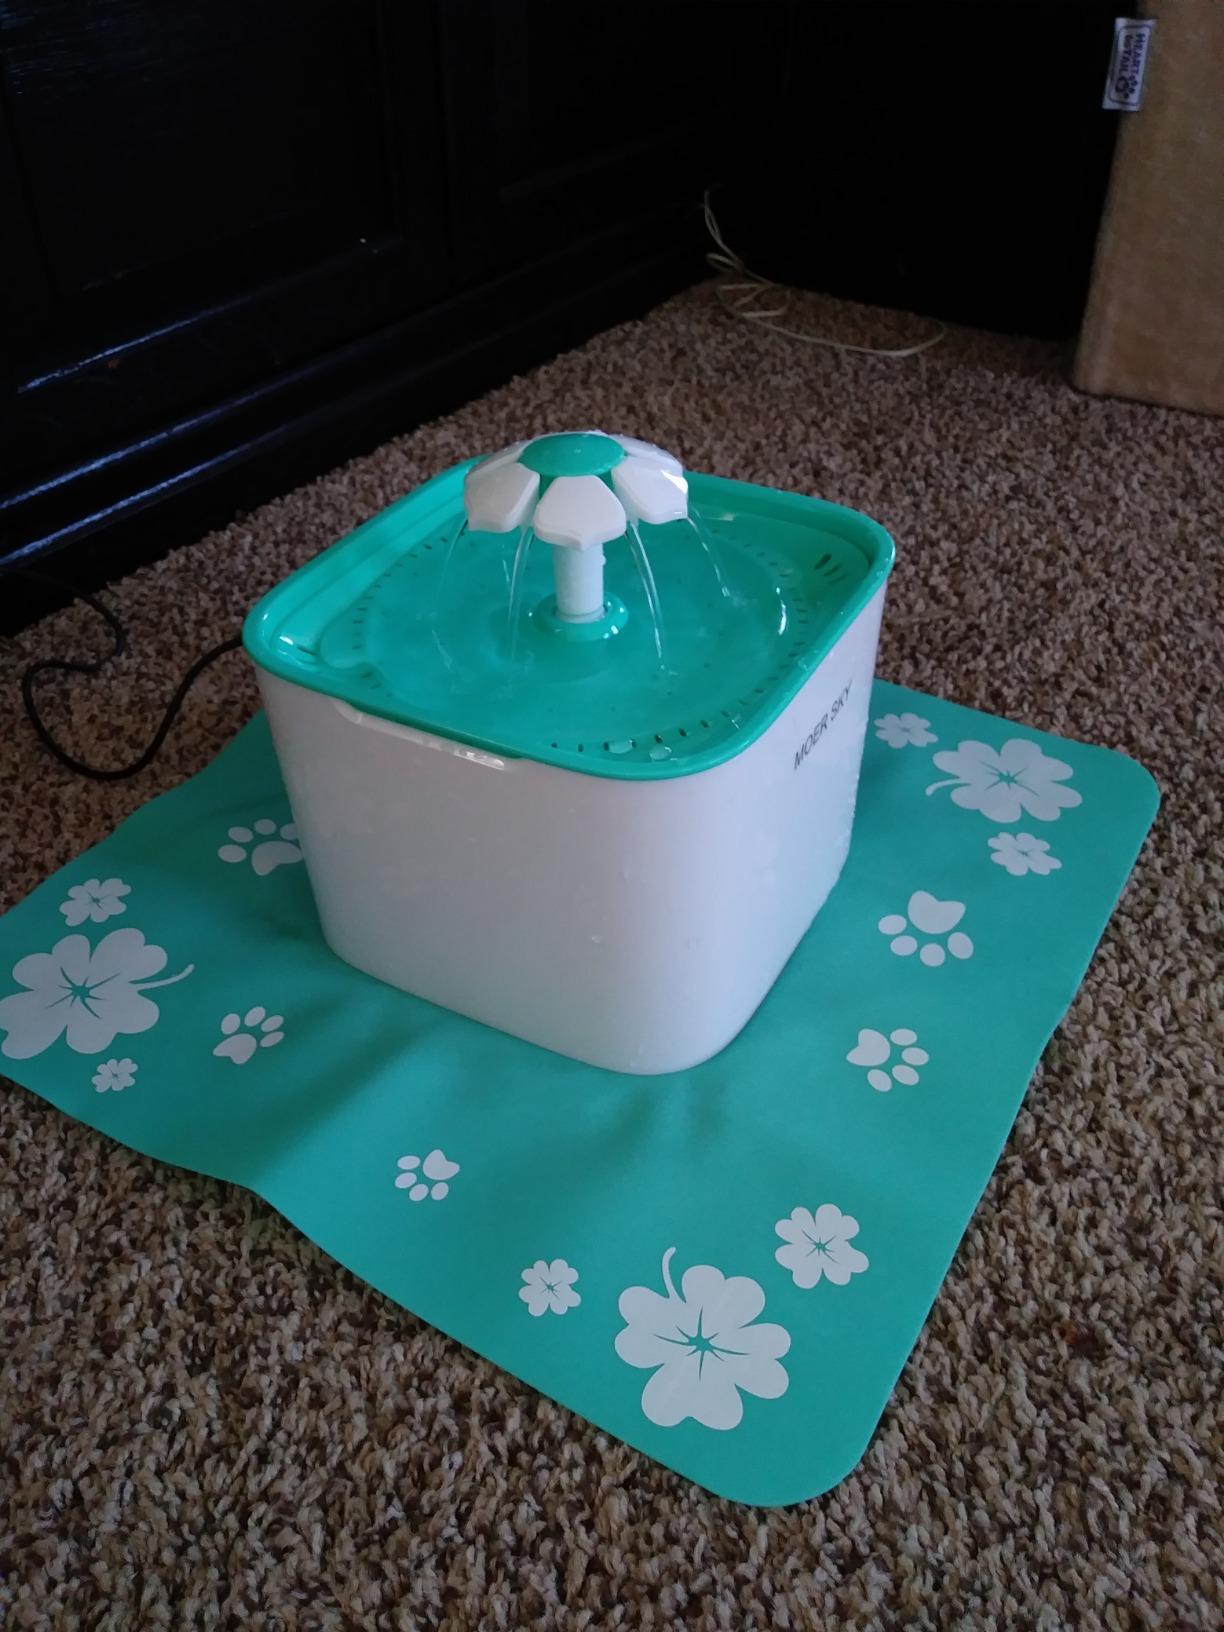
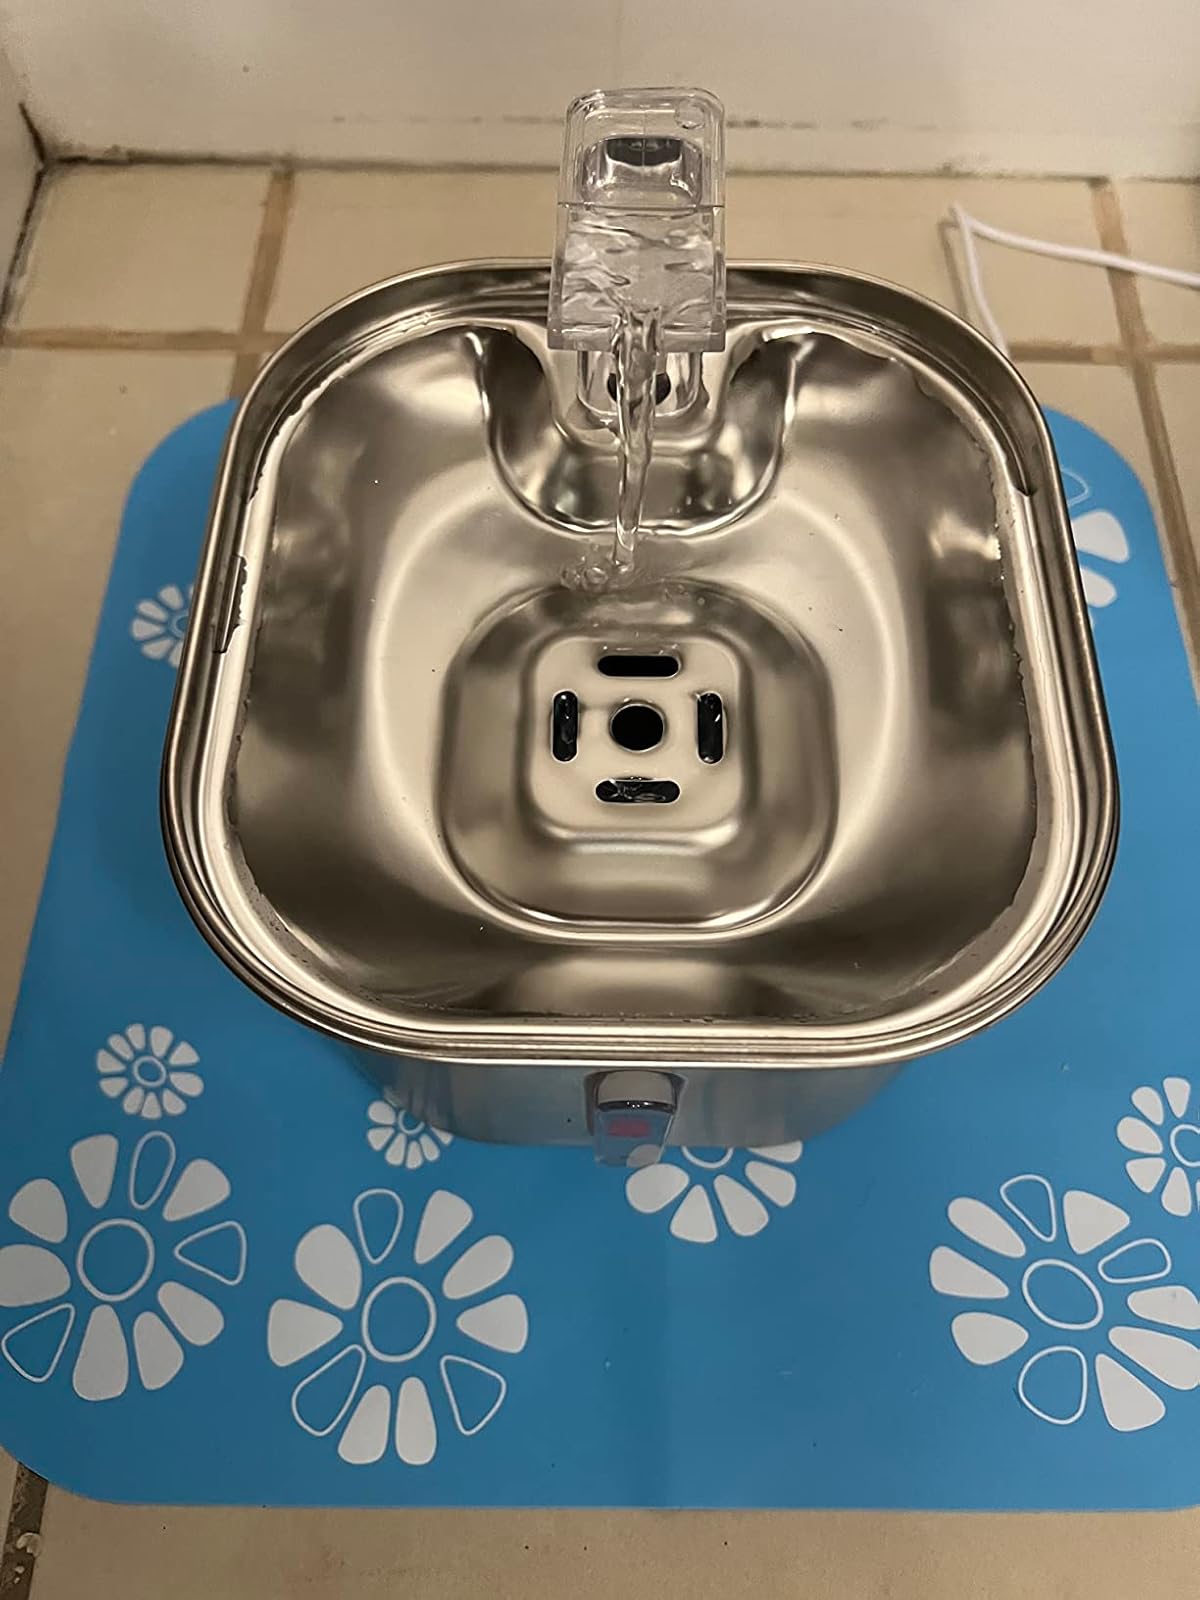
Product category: items_bowl
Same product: no